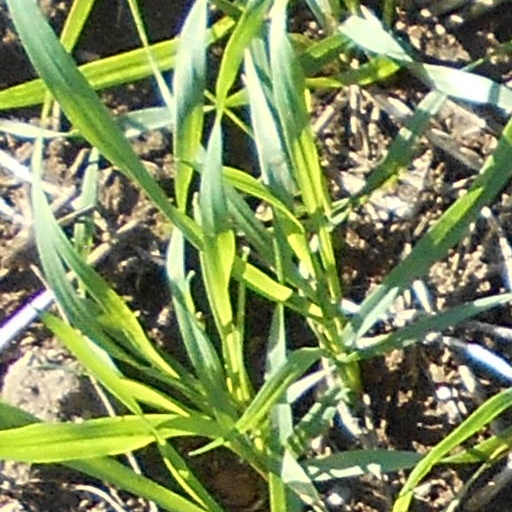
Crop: wheat